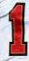
Number: 1